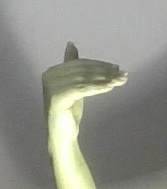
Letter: khaa